Nazareth Church, Copenhagen

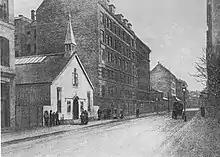
The temporary church

The population of the new Nørrebro and Østerbro districts grew rapidly in the second half of the 19th century. The first church in the area, St- John's, had soon become too small.